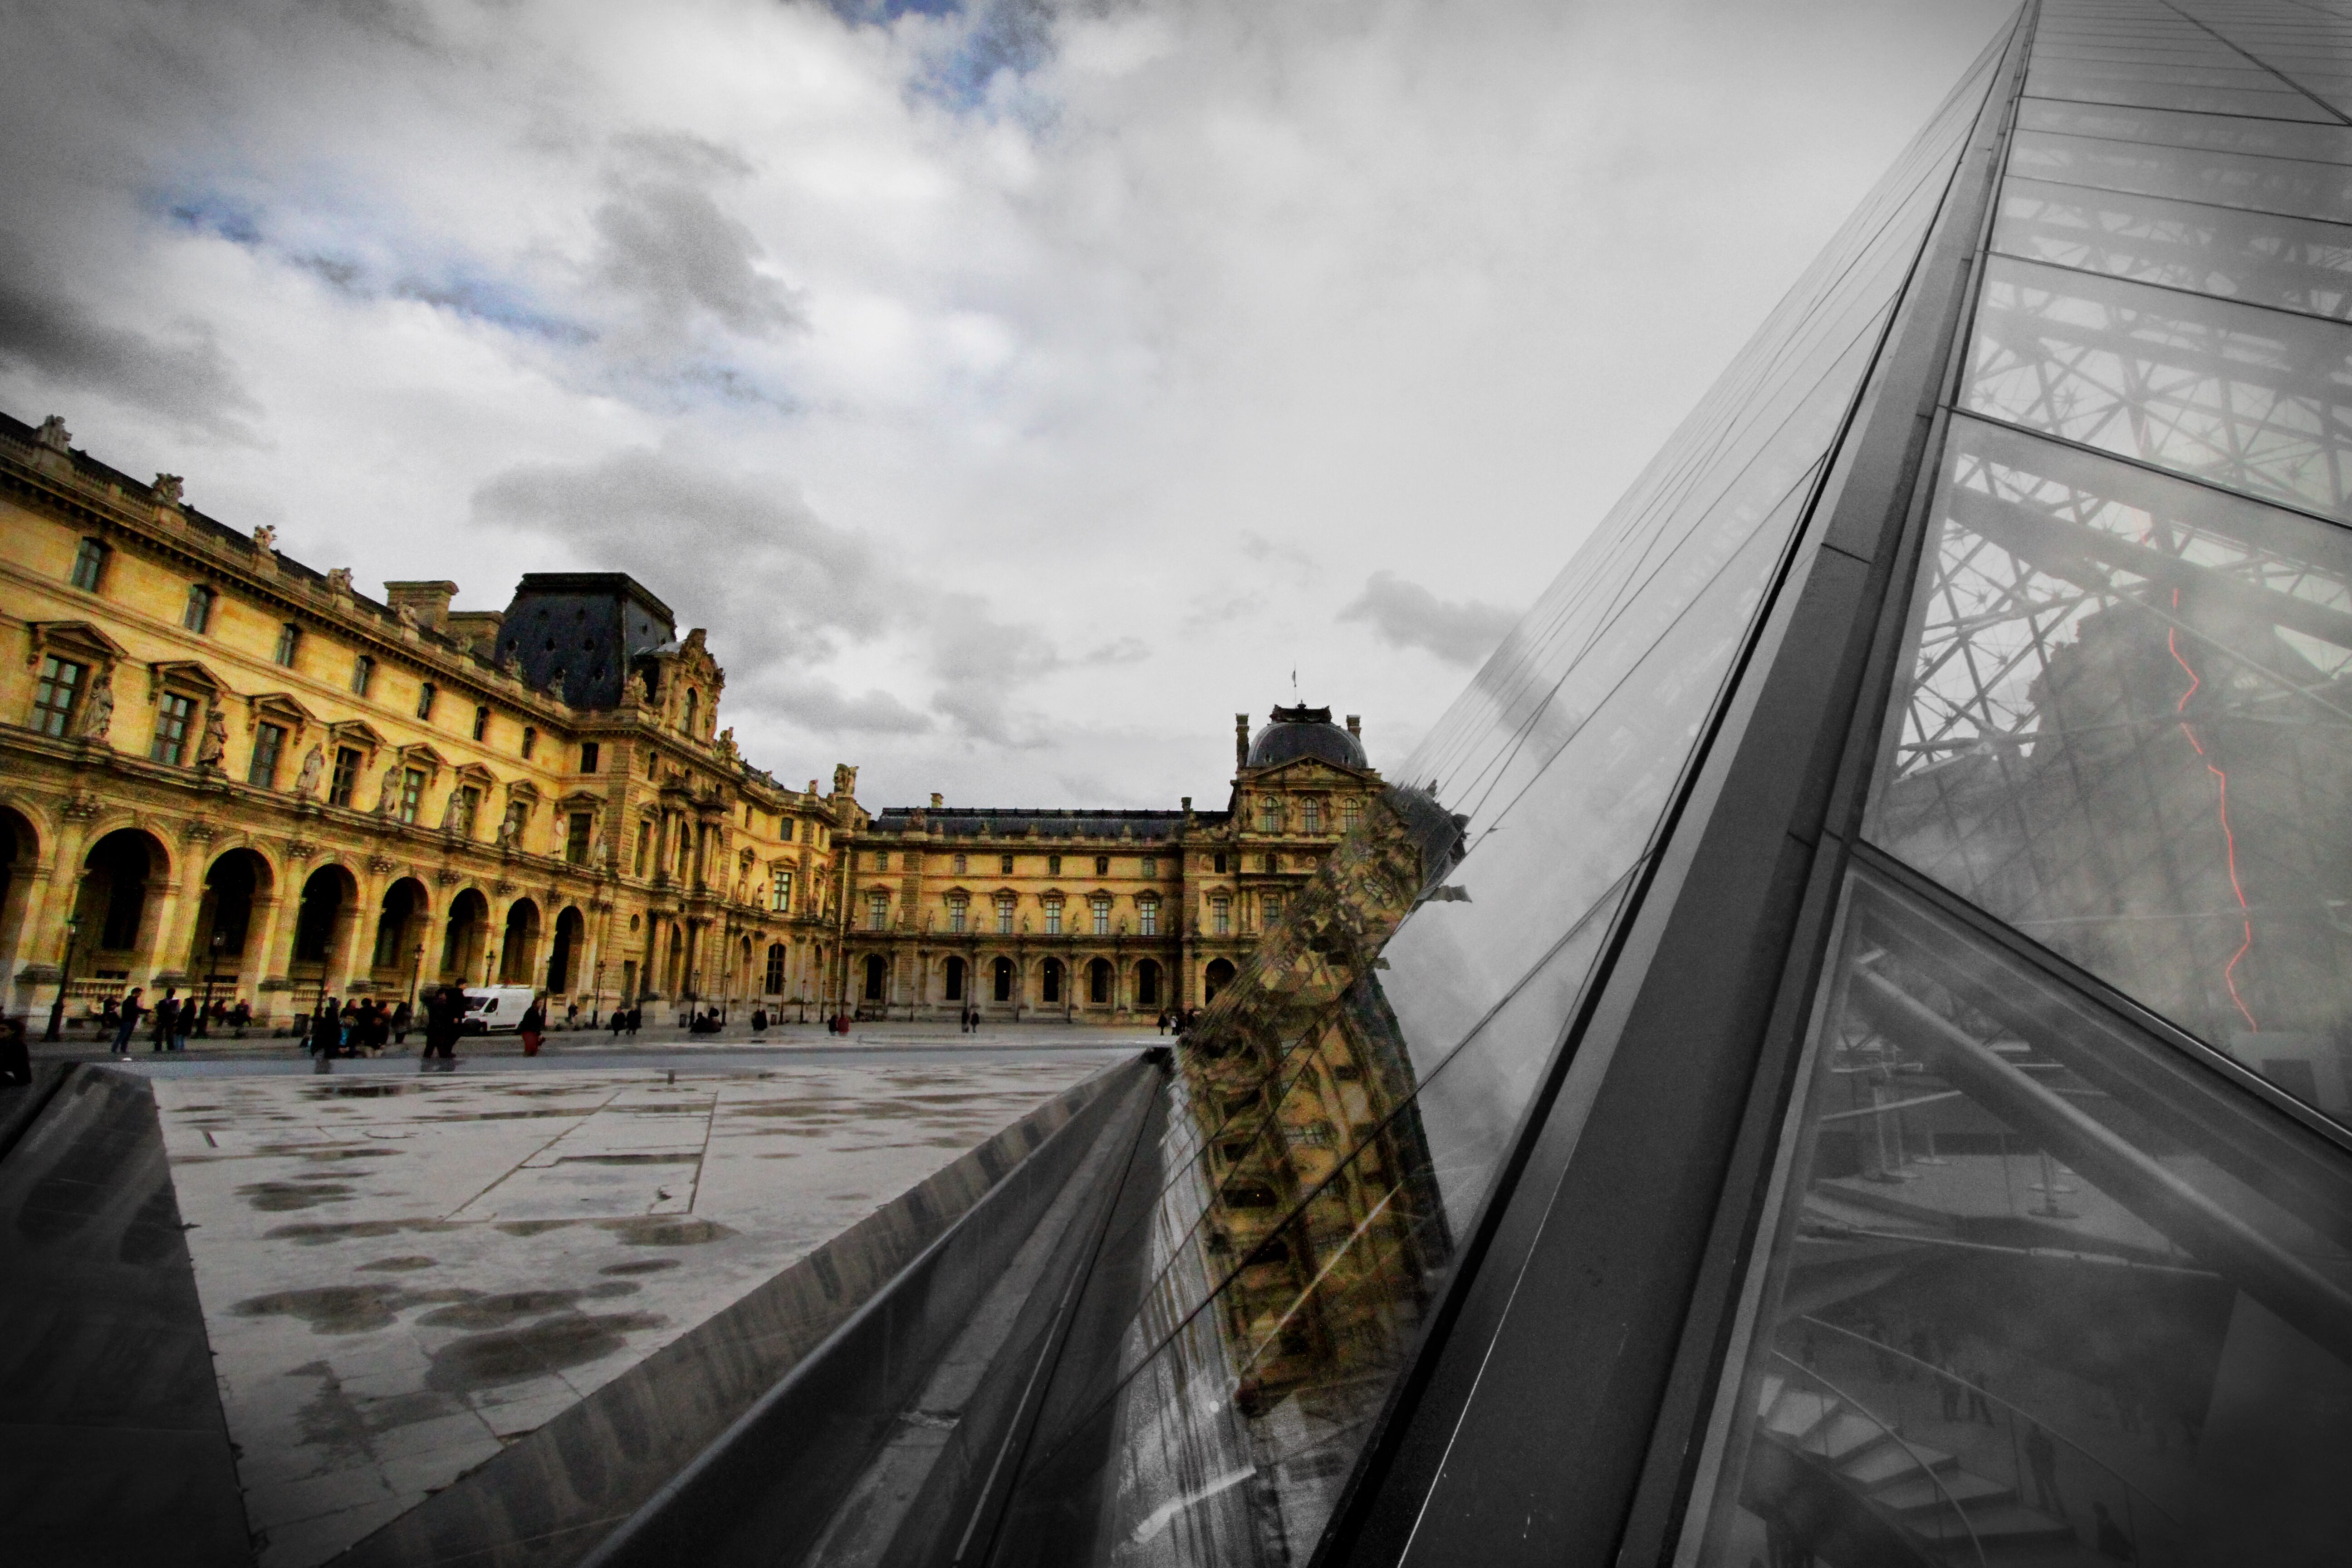
landscape, light, architecture, structure, people, street, glass, building, city, paris, urban, cityscape, travel, evening, reflection, museum, castle, landmark, tourism, outdoors, the lourve